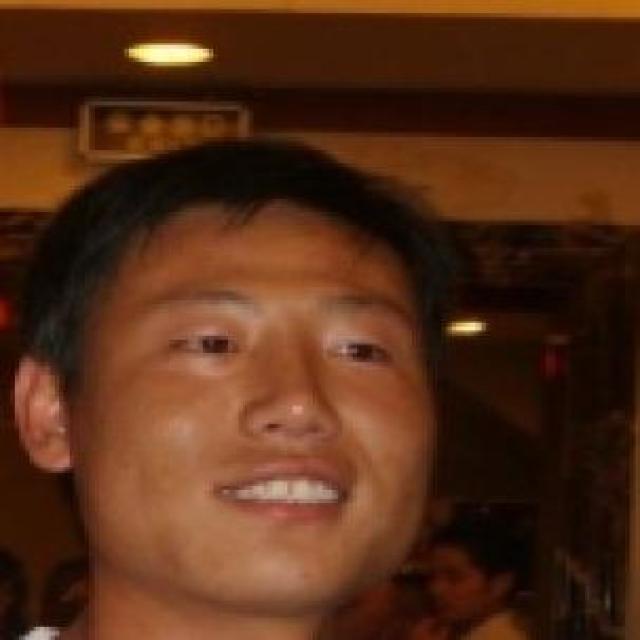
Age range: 21-44